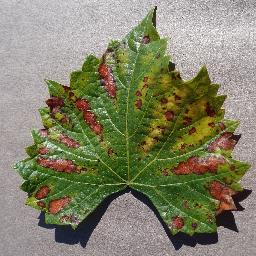
Label: Grape___Esca_(Black_Measles)